Naval Base Ulithi

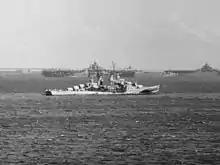
Fifth Fleet's USS Flint (CL-97) at Ulithi in March 1945 before departing to Okinawa

The United States Fifth Fleet used Ulithi for staging major operations, including the Philippines campaign, Operation Hailstone and the troop landings at Okinawa. In March 1945 106 destroyers, 29 aircraft carriers, 15 battleships, and 23 cruisers departed for Okinawa. The base was kept secret until found by Japan, and Japan attacked the Fifth Fleet at Ulithi in Operation Tan No. 2 on 11 March 1945 using long-range kamikaze.